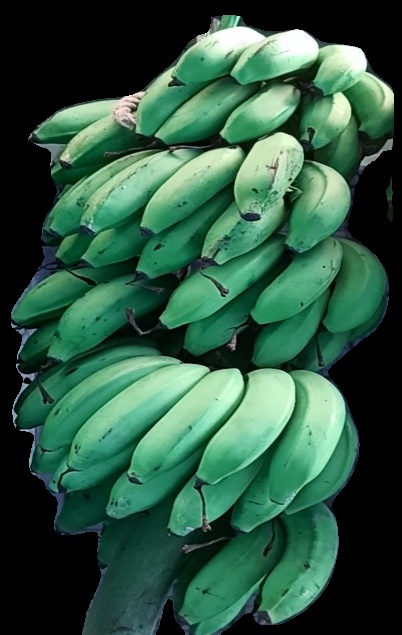
Variety: rasbale
Grade: grade2